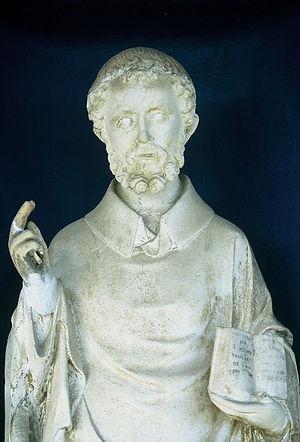
Lugny, chef-lieu du canton de Lugny à partir de 1790 et jusqu'en 2015, siège de la communauté de communes du Mâconnais - Val de Saône de 2000 à 2014, est une commune française située dans le département de Saône-et-Loire et la région Bourgogne-Franche-Comté.